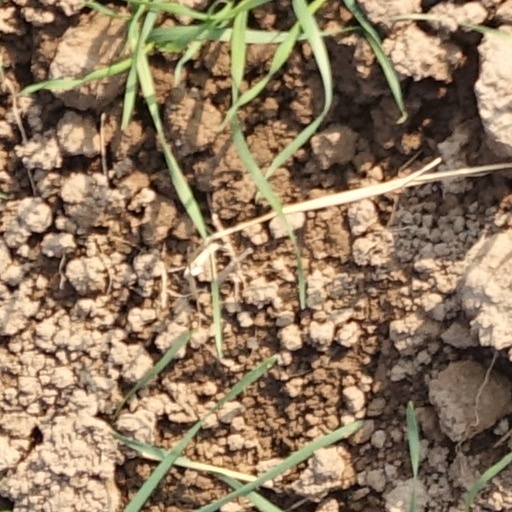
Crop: wheat